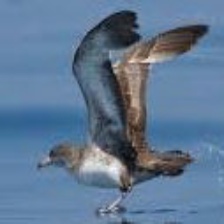
Species: BLACK VENTED SHEARWATER
Scientific name: PUFFINUS OPISTHOMELA